Feitian space suit

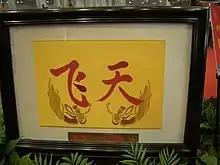
The "Fei Tian" text and goddess image on the arm badge of the Feitian space suit

The name "fēi tiān" literally and separately means "flying" and "sky" in Mandarin. It is a reference to the flying gods and goddesses "feitian", sometimes translated as flying apsara, in Chinese, and most famously depicted in Chinese art in the grottoes of Dunhuang.